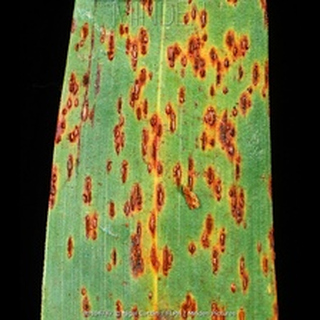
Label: corn_common_rust